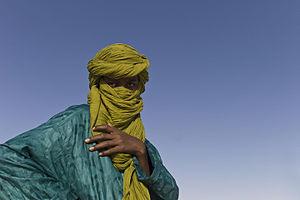
Les Touaregs, qui se nomment eux-mêmes les Kel Tamasheq sont des habitants du Sahara central et de ses bordures. Ils parlent une langue berbère, le tamasheq, et utilisent un alphabet appelé tifinagh.